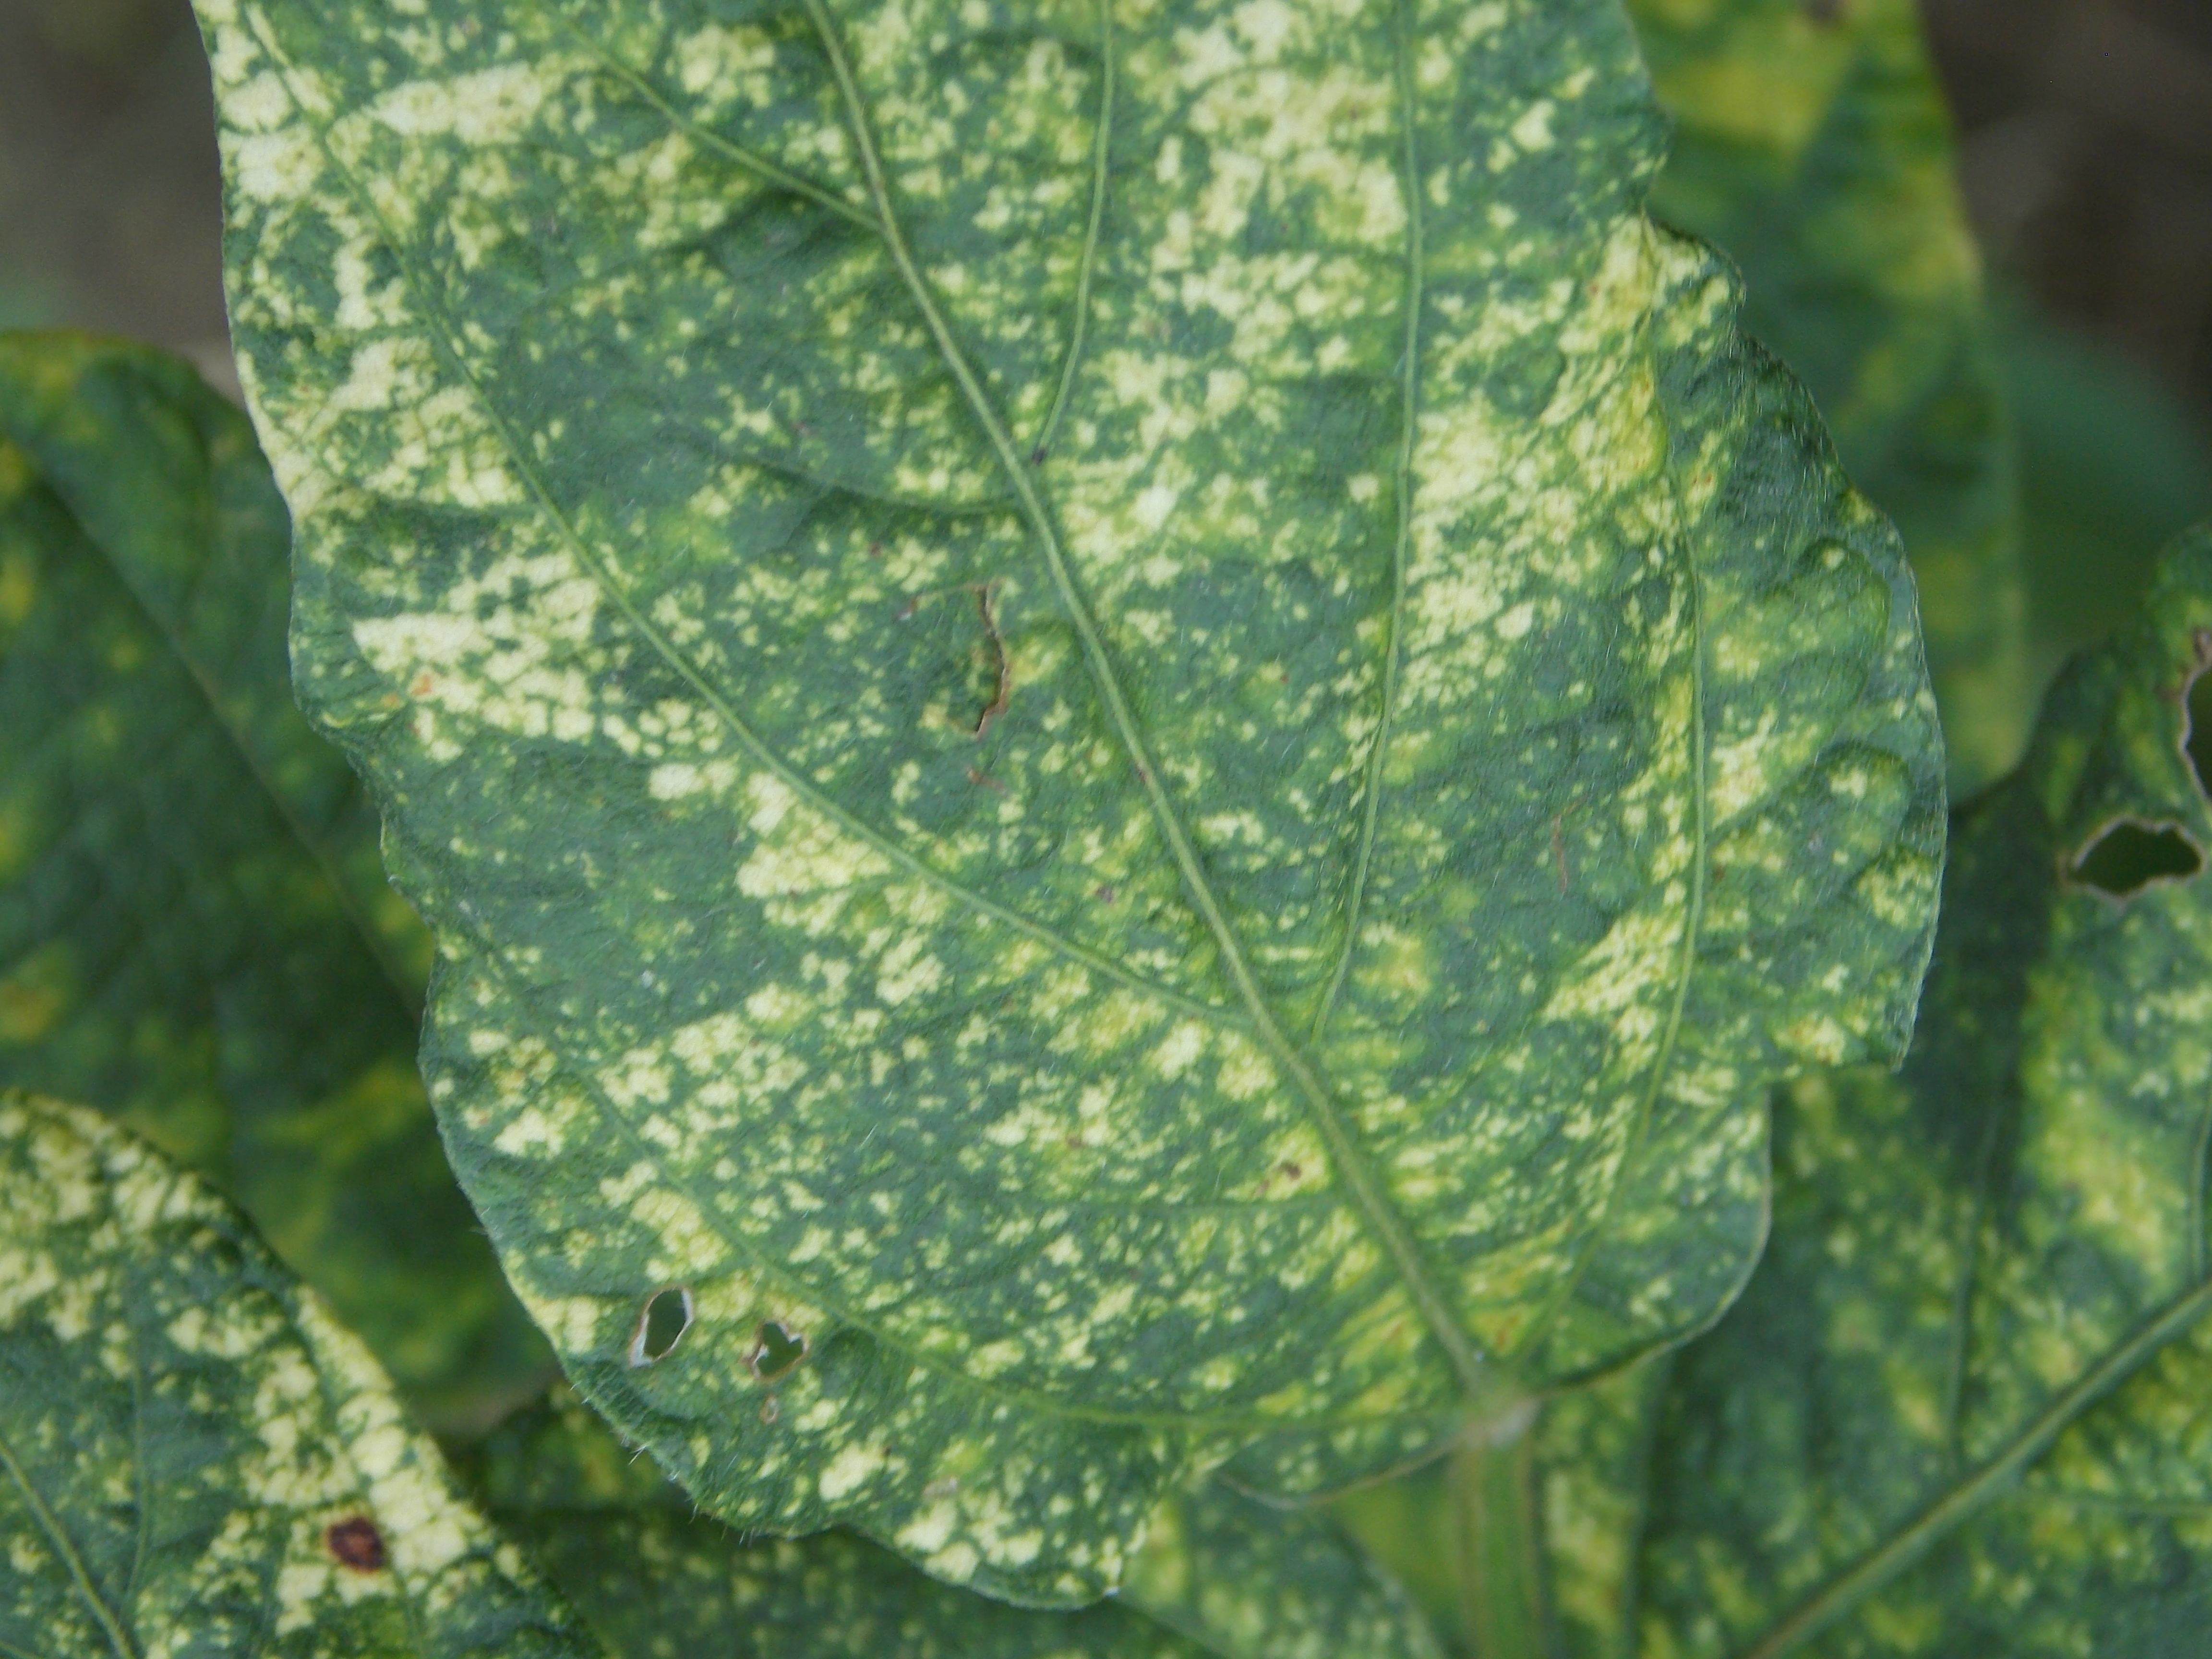
Label: Disease